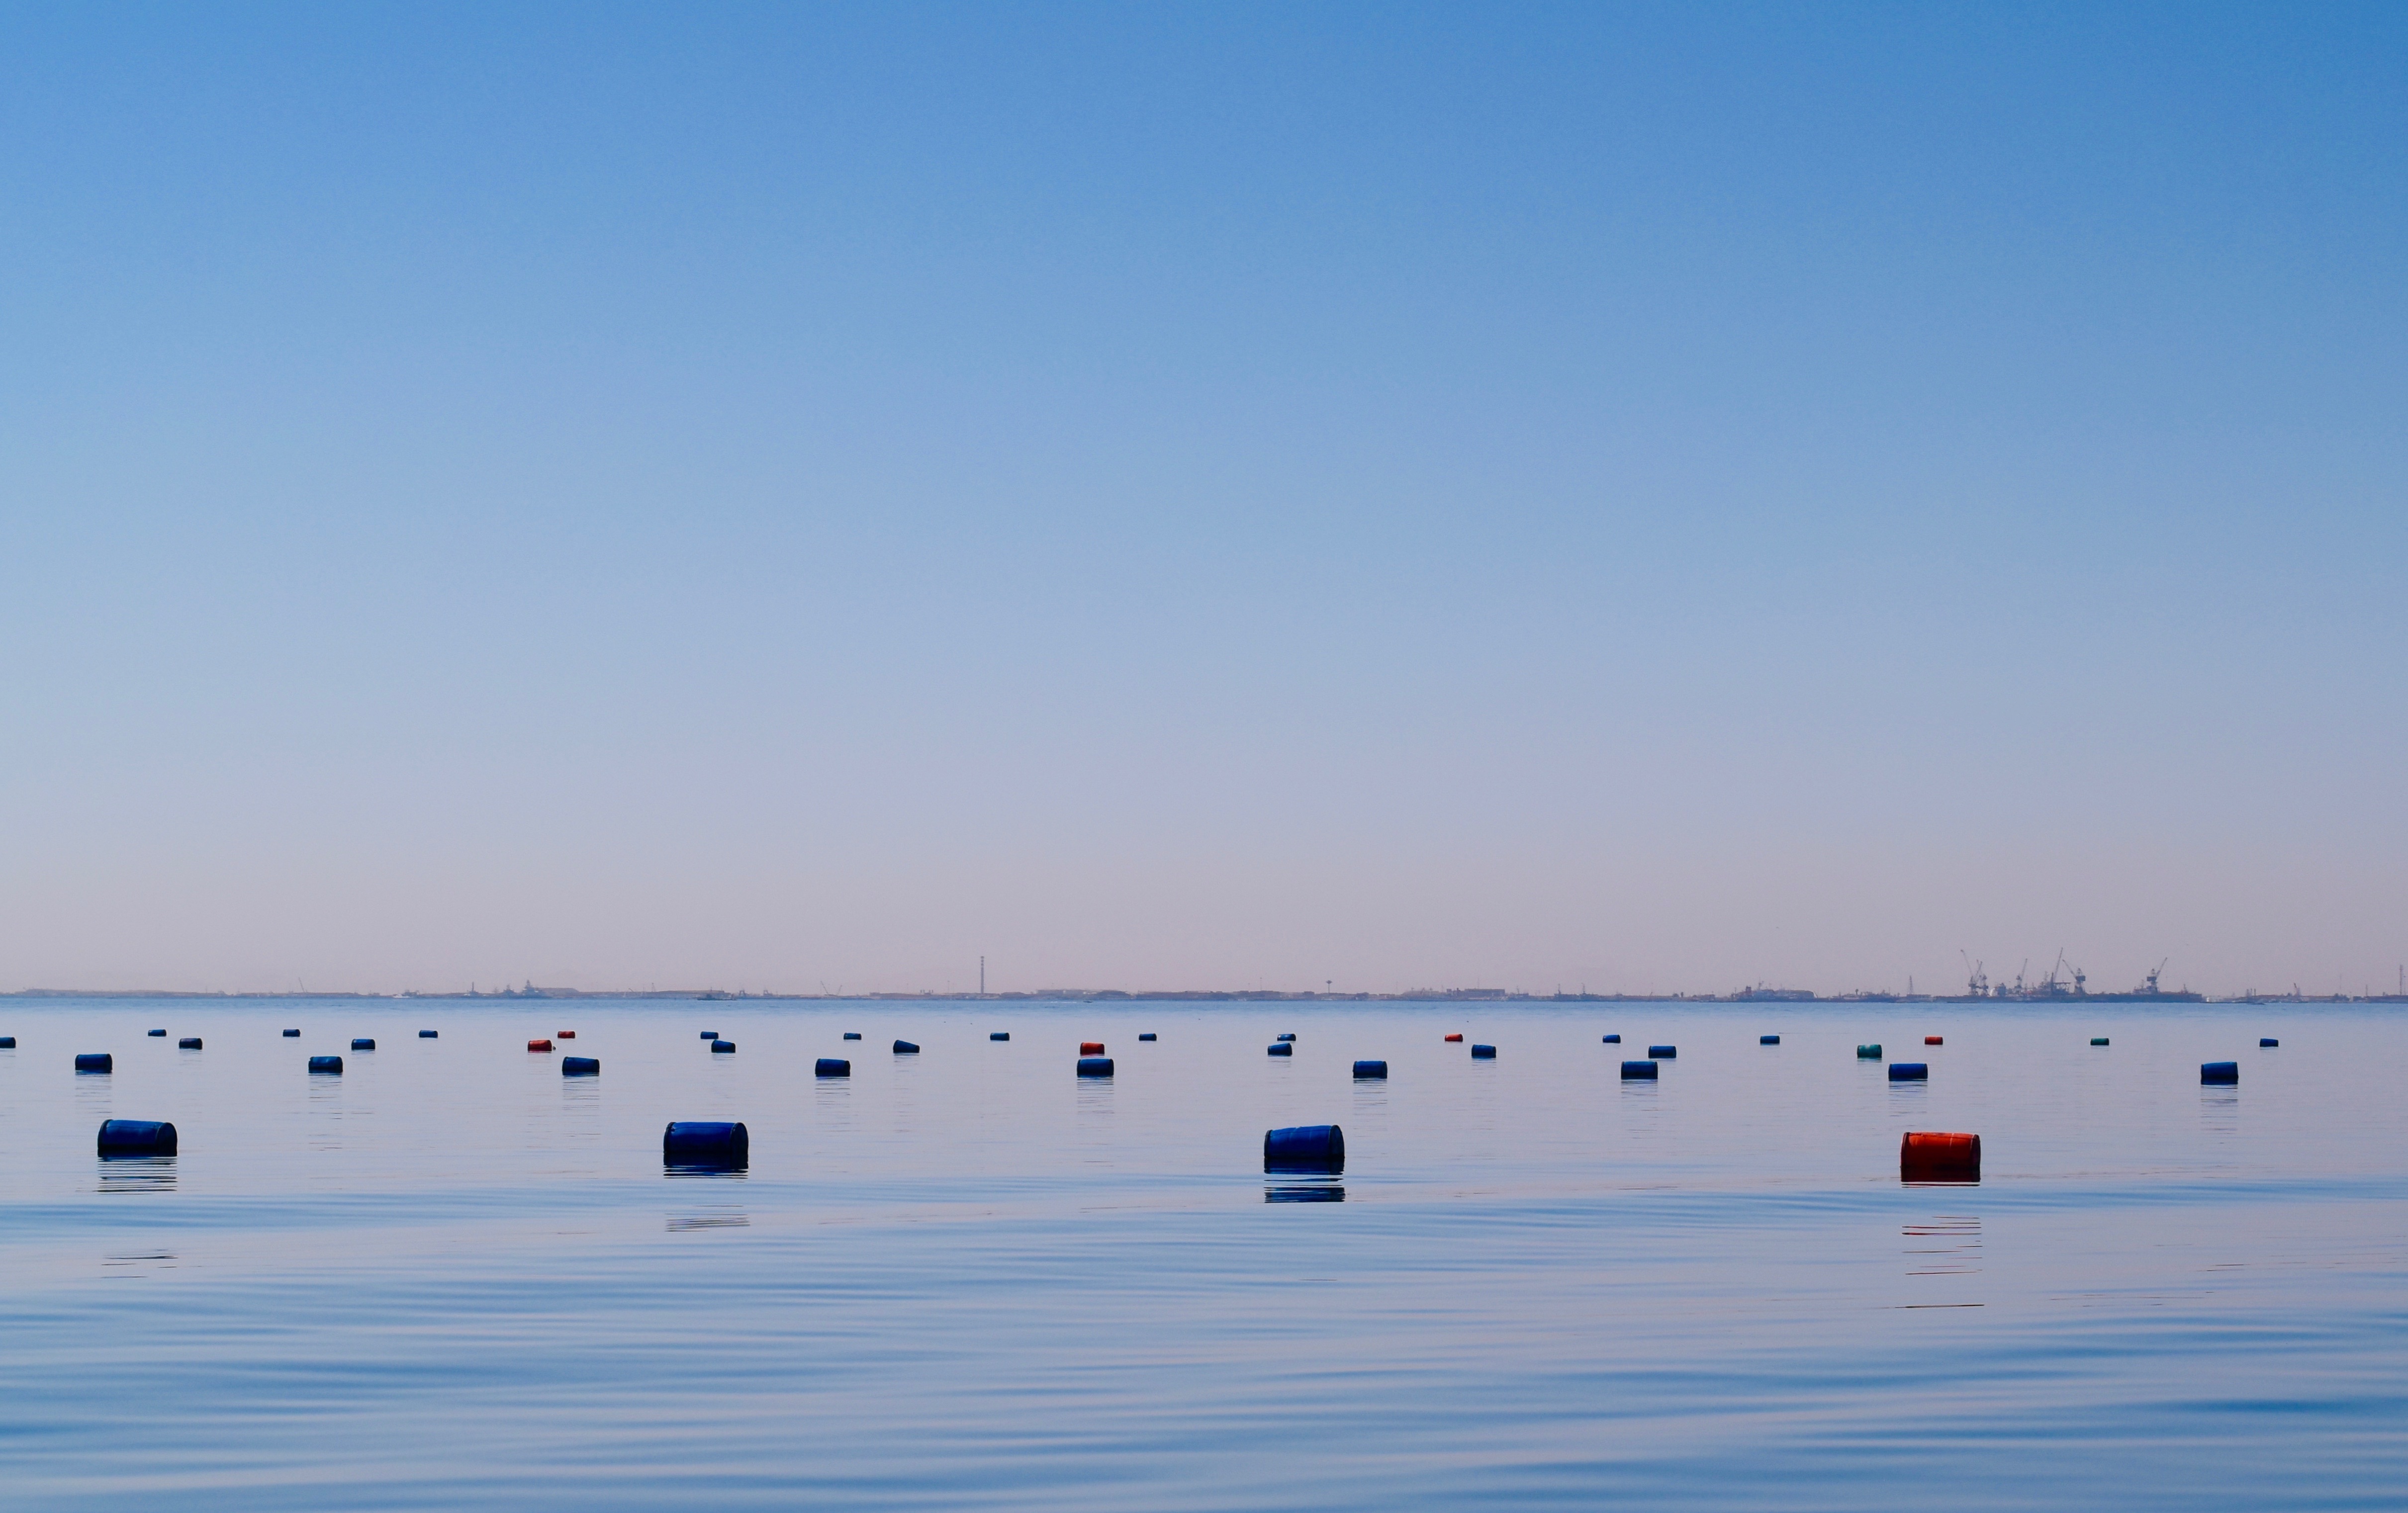
beach, sea, coast, ocean, horizon, shore, lake, dusk, ice, reflection, lagoon, bay, arctic, body of water, mudflat